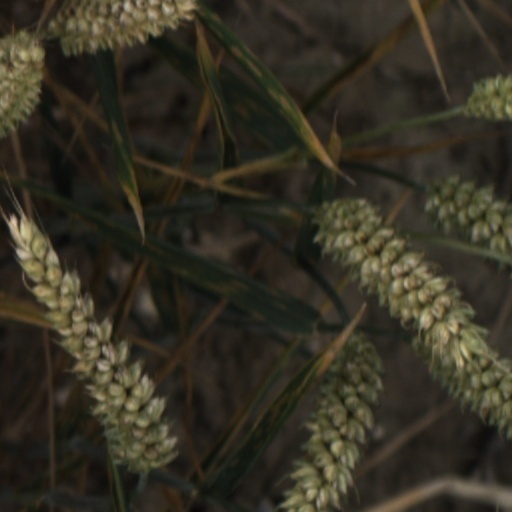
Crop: wheat